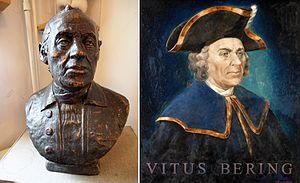
Vitus Jonassen Béring, né le 12 août 1681 à Horsens dans le Jutland, mort le 8 décembre 1741 sur l'île Béring, près de la péninsule du Kamtchatka, est un explorateur danois au service de la marine russe, un capitaine-komandor connu parmi les marins russes sous le nom d'« Ivan Ivanovitch Bering ».